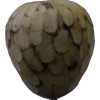
Label: cherimoya